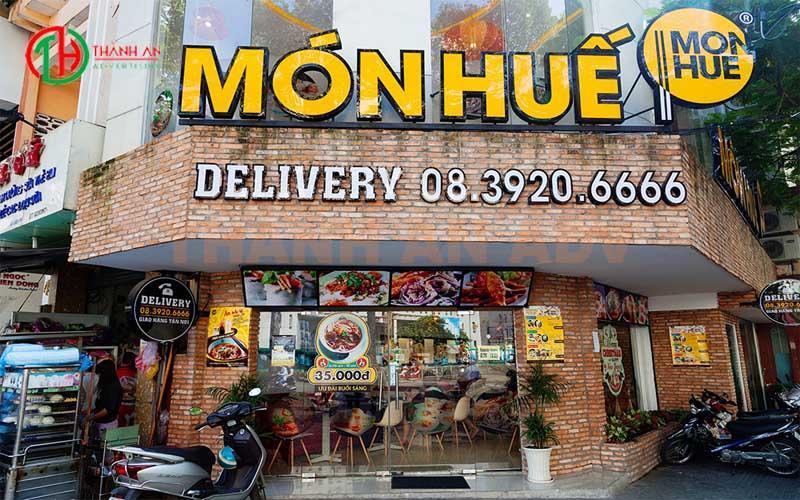
có hai chiếc xe máy đang được dựng ở bên phải cửa hàng món huế